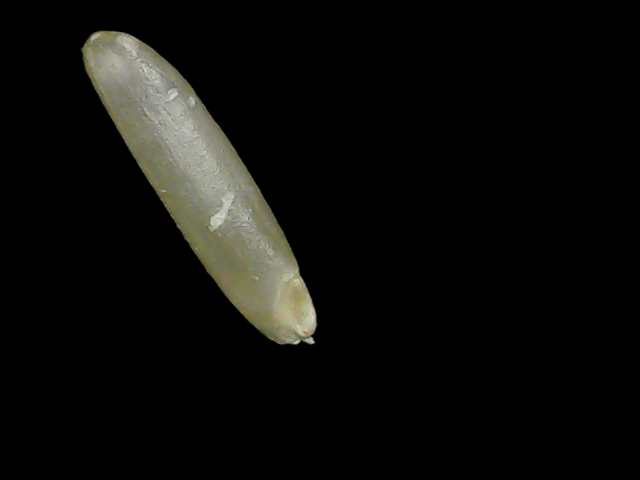
Rice variety: Binadhan19